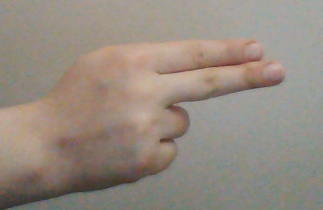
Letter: ain